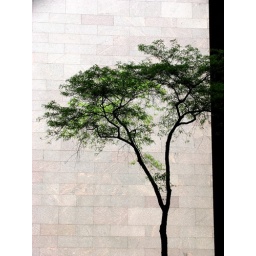
New York - tree in front of building